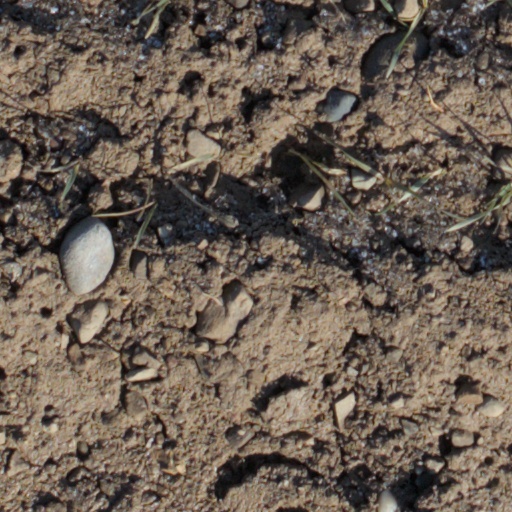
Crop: wheat